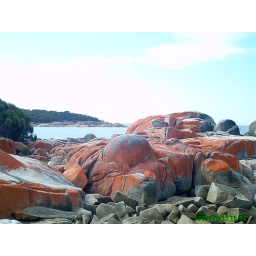
The red rocks that are around the bay give the Bay of Fires it's name.